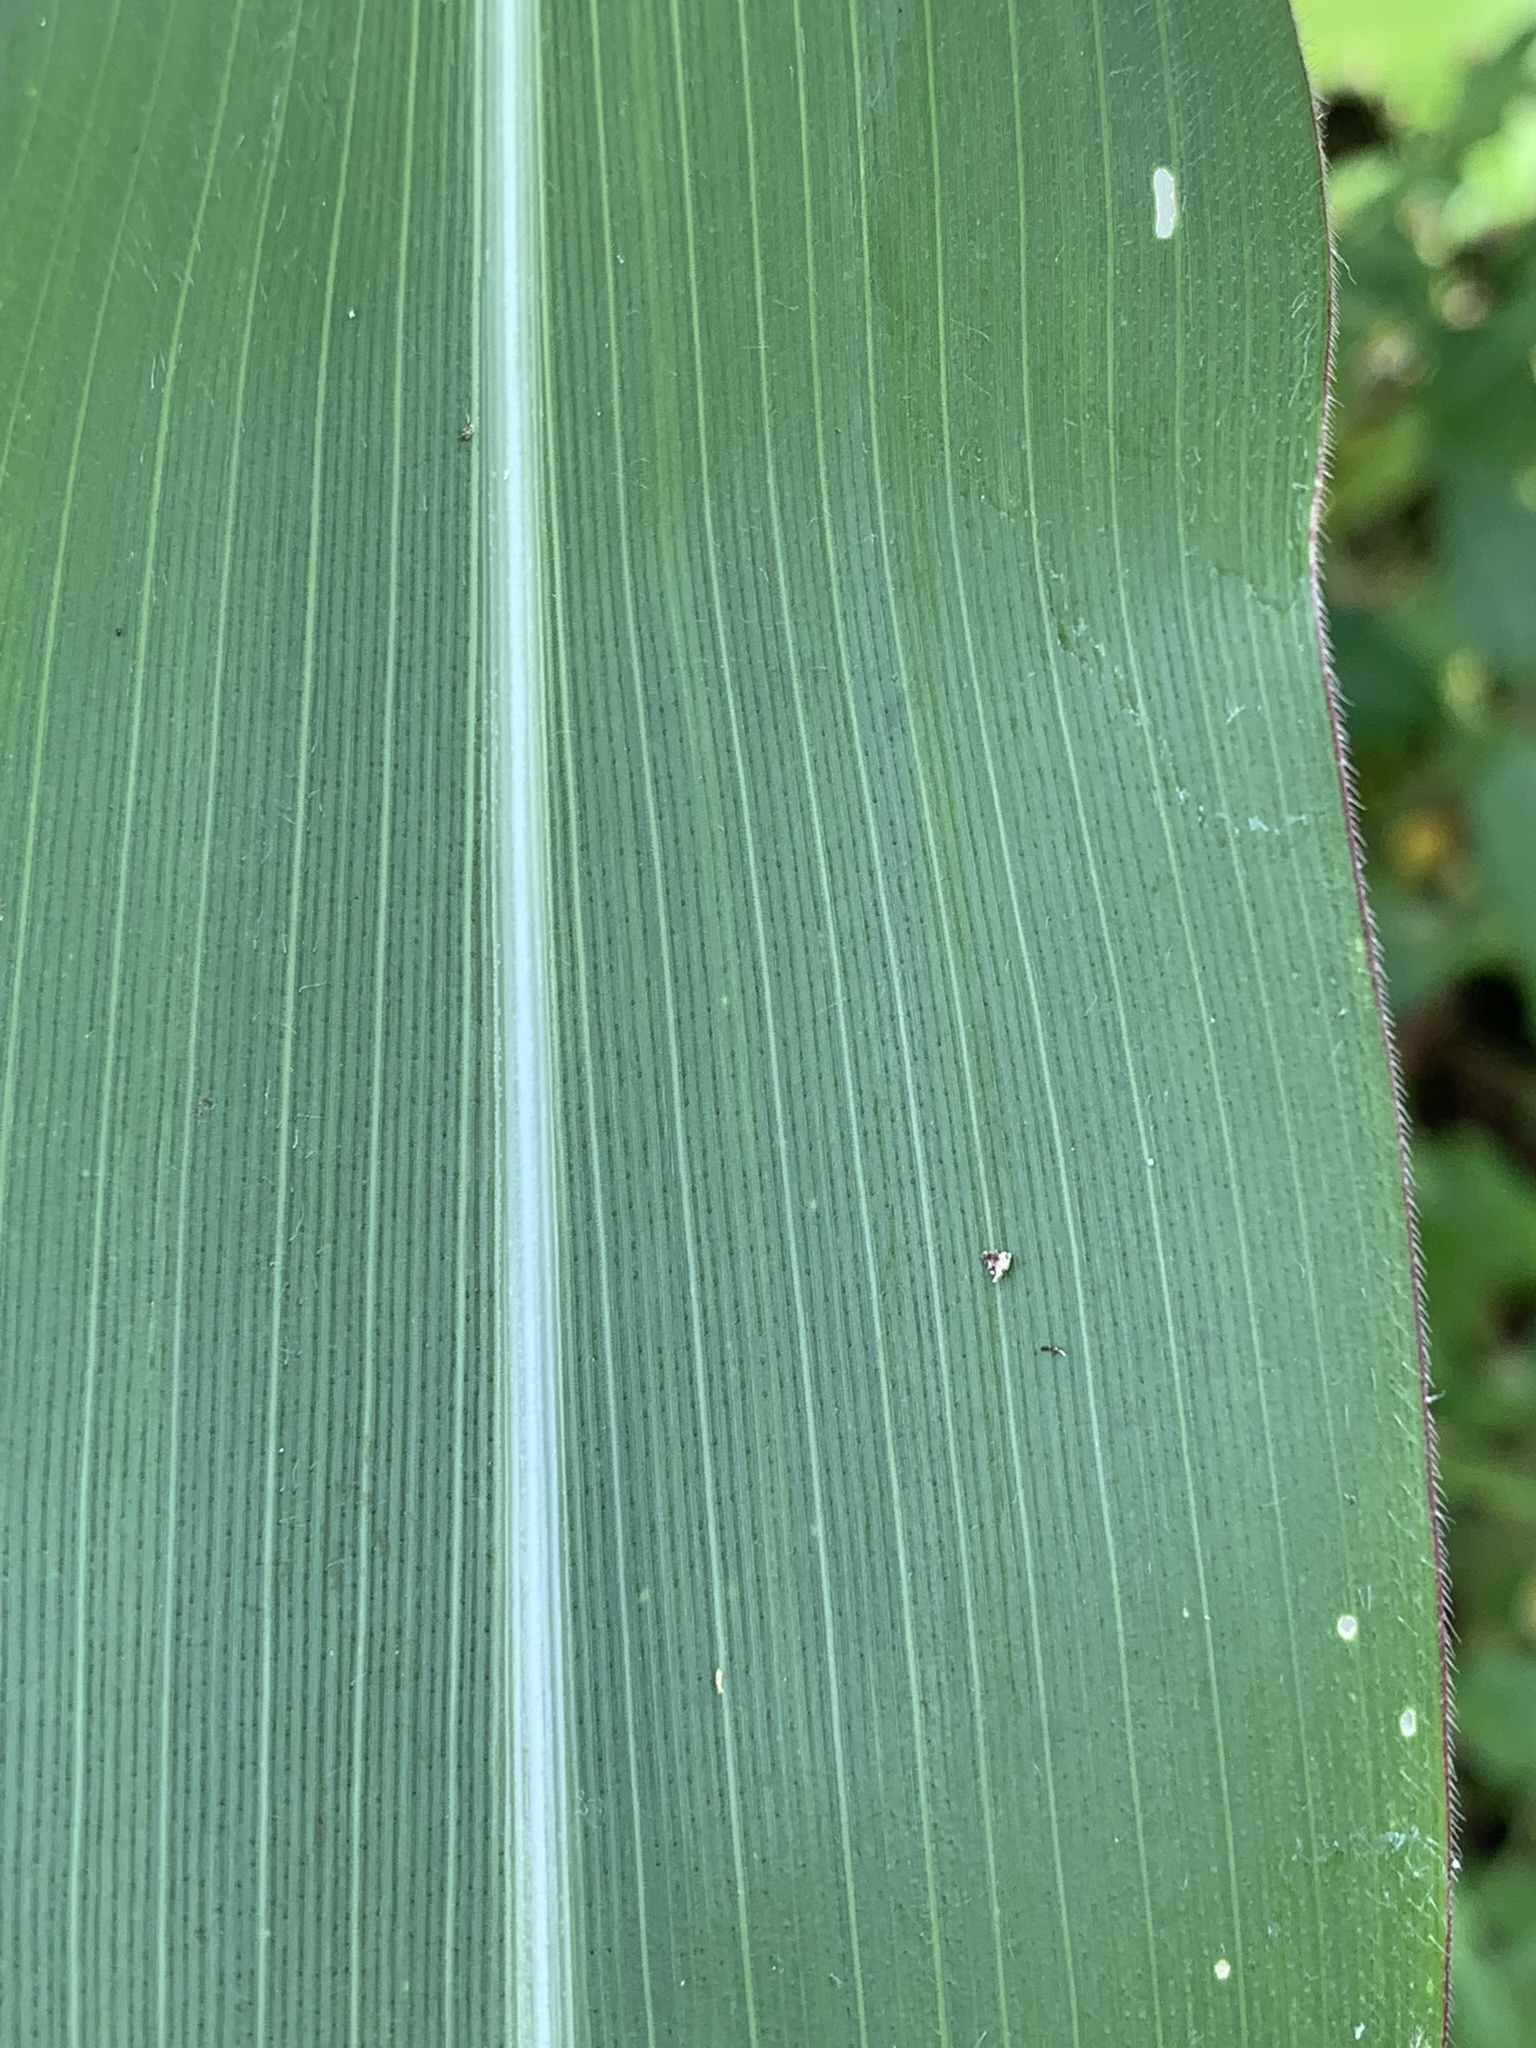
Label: Healthy